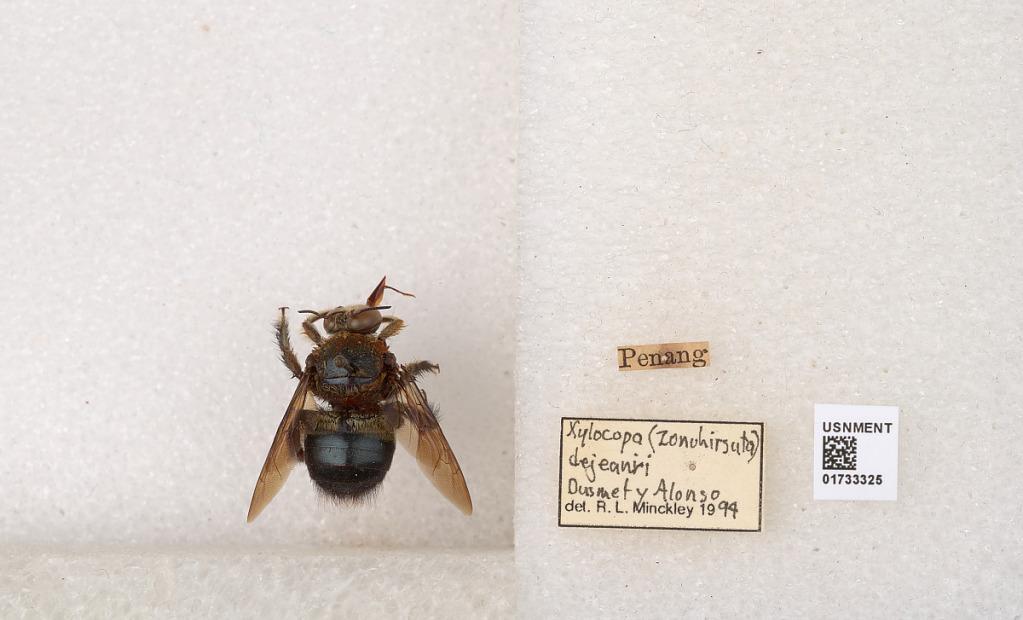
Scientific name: Xylocopa (Zonohirsuta) dejeanii dejeanii (Lepeletier)
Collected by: Dusmet & Alonso
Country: Malaysia
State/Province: Penang